Canyoning

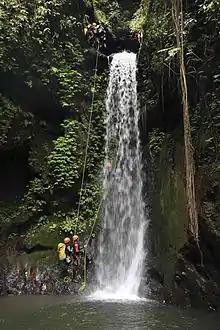
Canyoning in Gitgit, Bali, Indonesia

Canyoning (canyoneering in the United States, kloofing in South Africa) is a sport that involves traveling through canyons using a variety of techniques, such as walking, scrambling, climbing, jumping, abseiling (rappelling), swimming, and rafting.